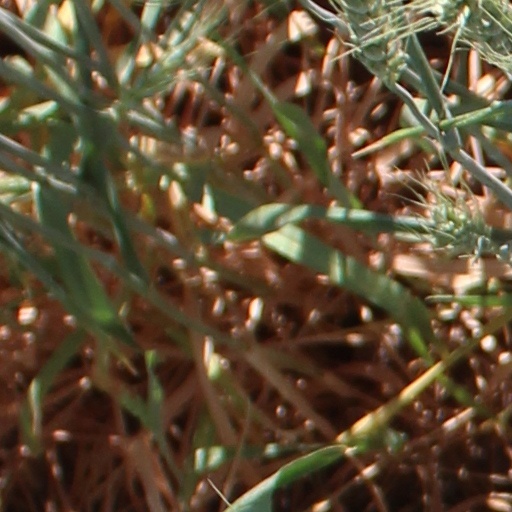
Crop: wheat